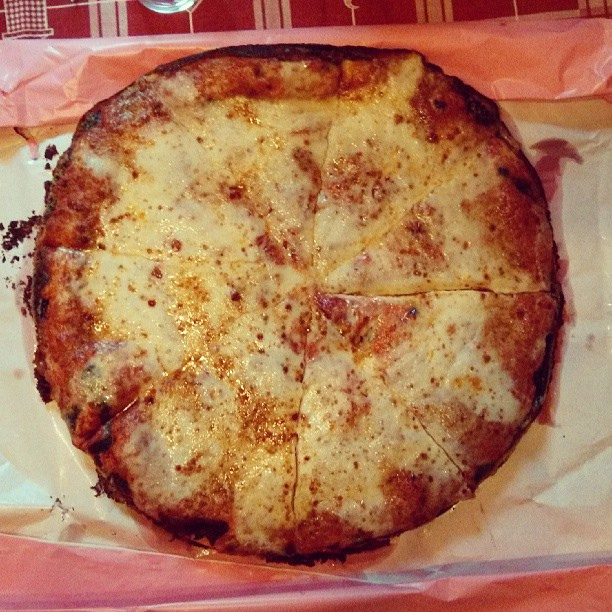
user: Given an image and a question. Answer the question in a short answer. Question: How many people will this food serve? Short Answer:
assistant: 8